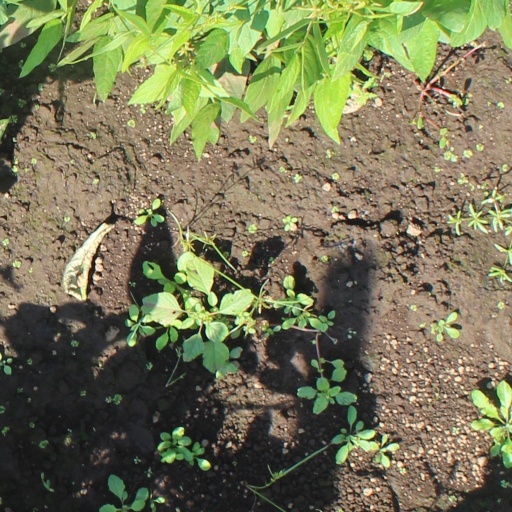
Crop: soybean